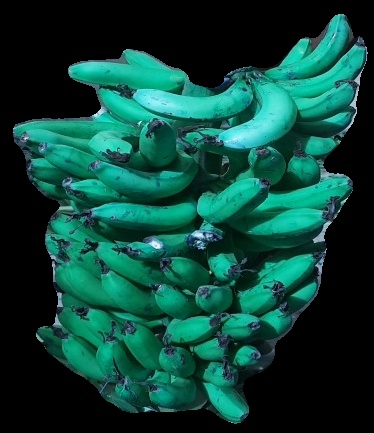
Variety: pachbale
Grade: grade3